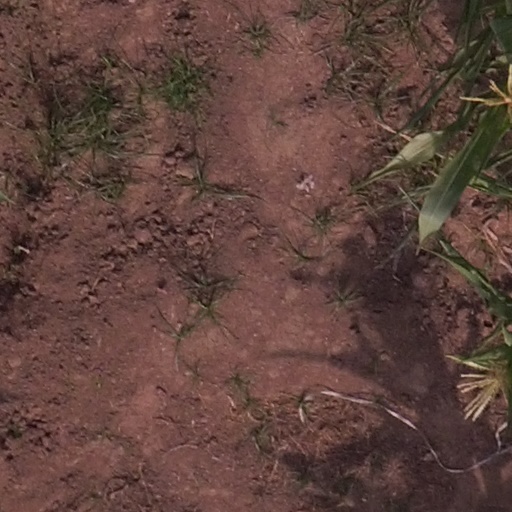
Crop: maize; corn